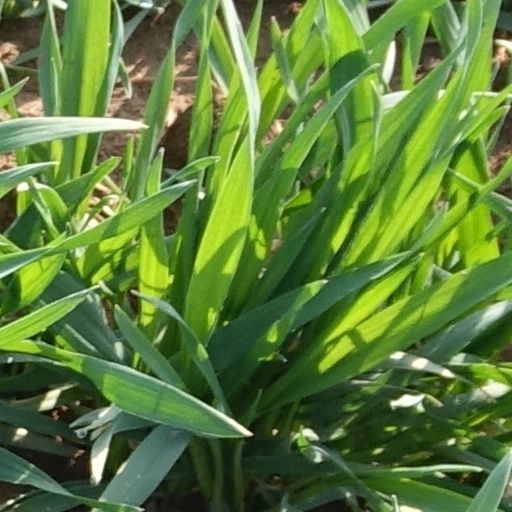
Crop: wheat